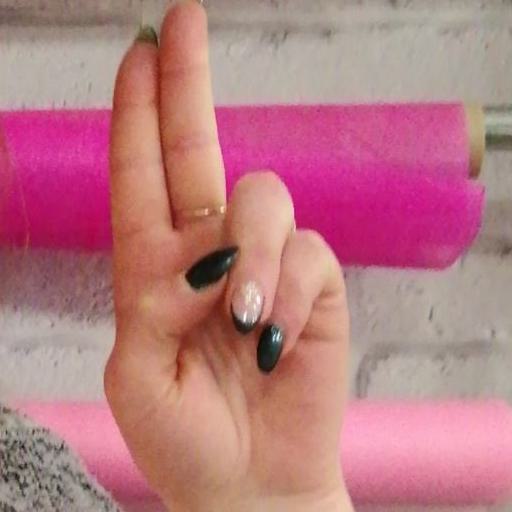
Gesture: two_up